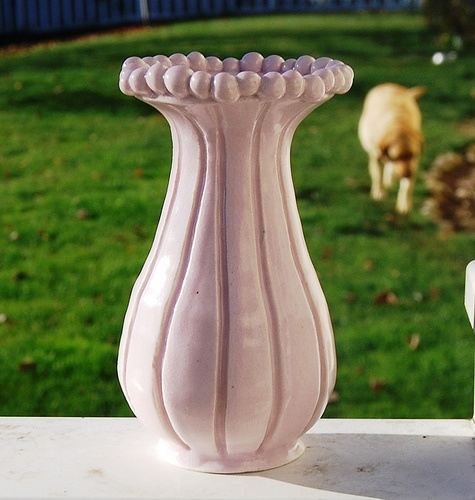
A vase and a dog in a grassy yard.
A base sitting on a table with a dog in the grass nearby.
A vase sitting on a surface with a dog in the background.
A vase is sitting on a windowsill with a dog playing outside.
A ceramic vase is sitting on a granite table.